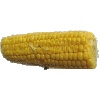
Label: corn